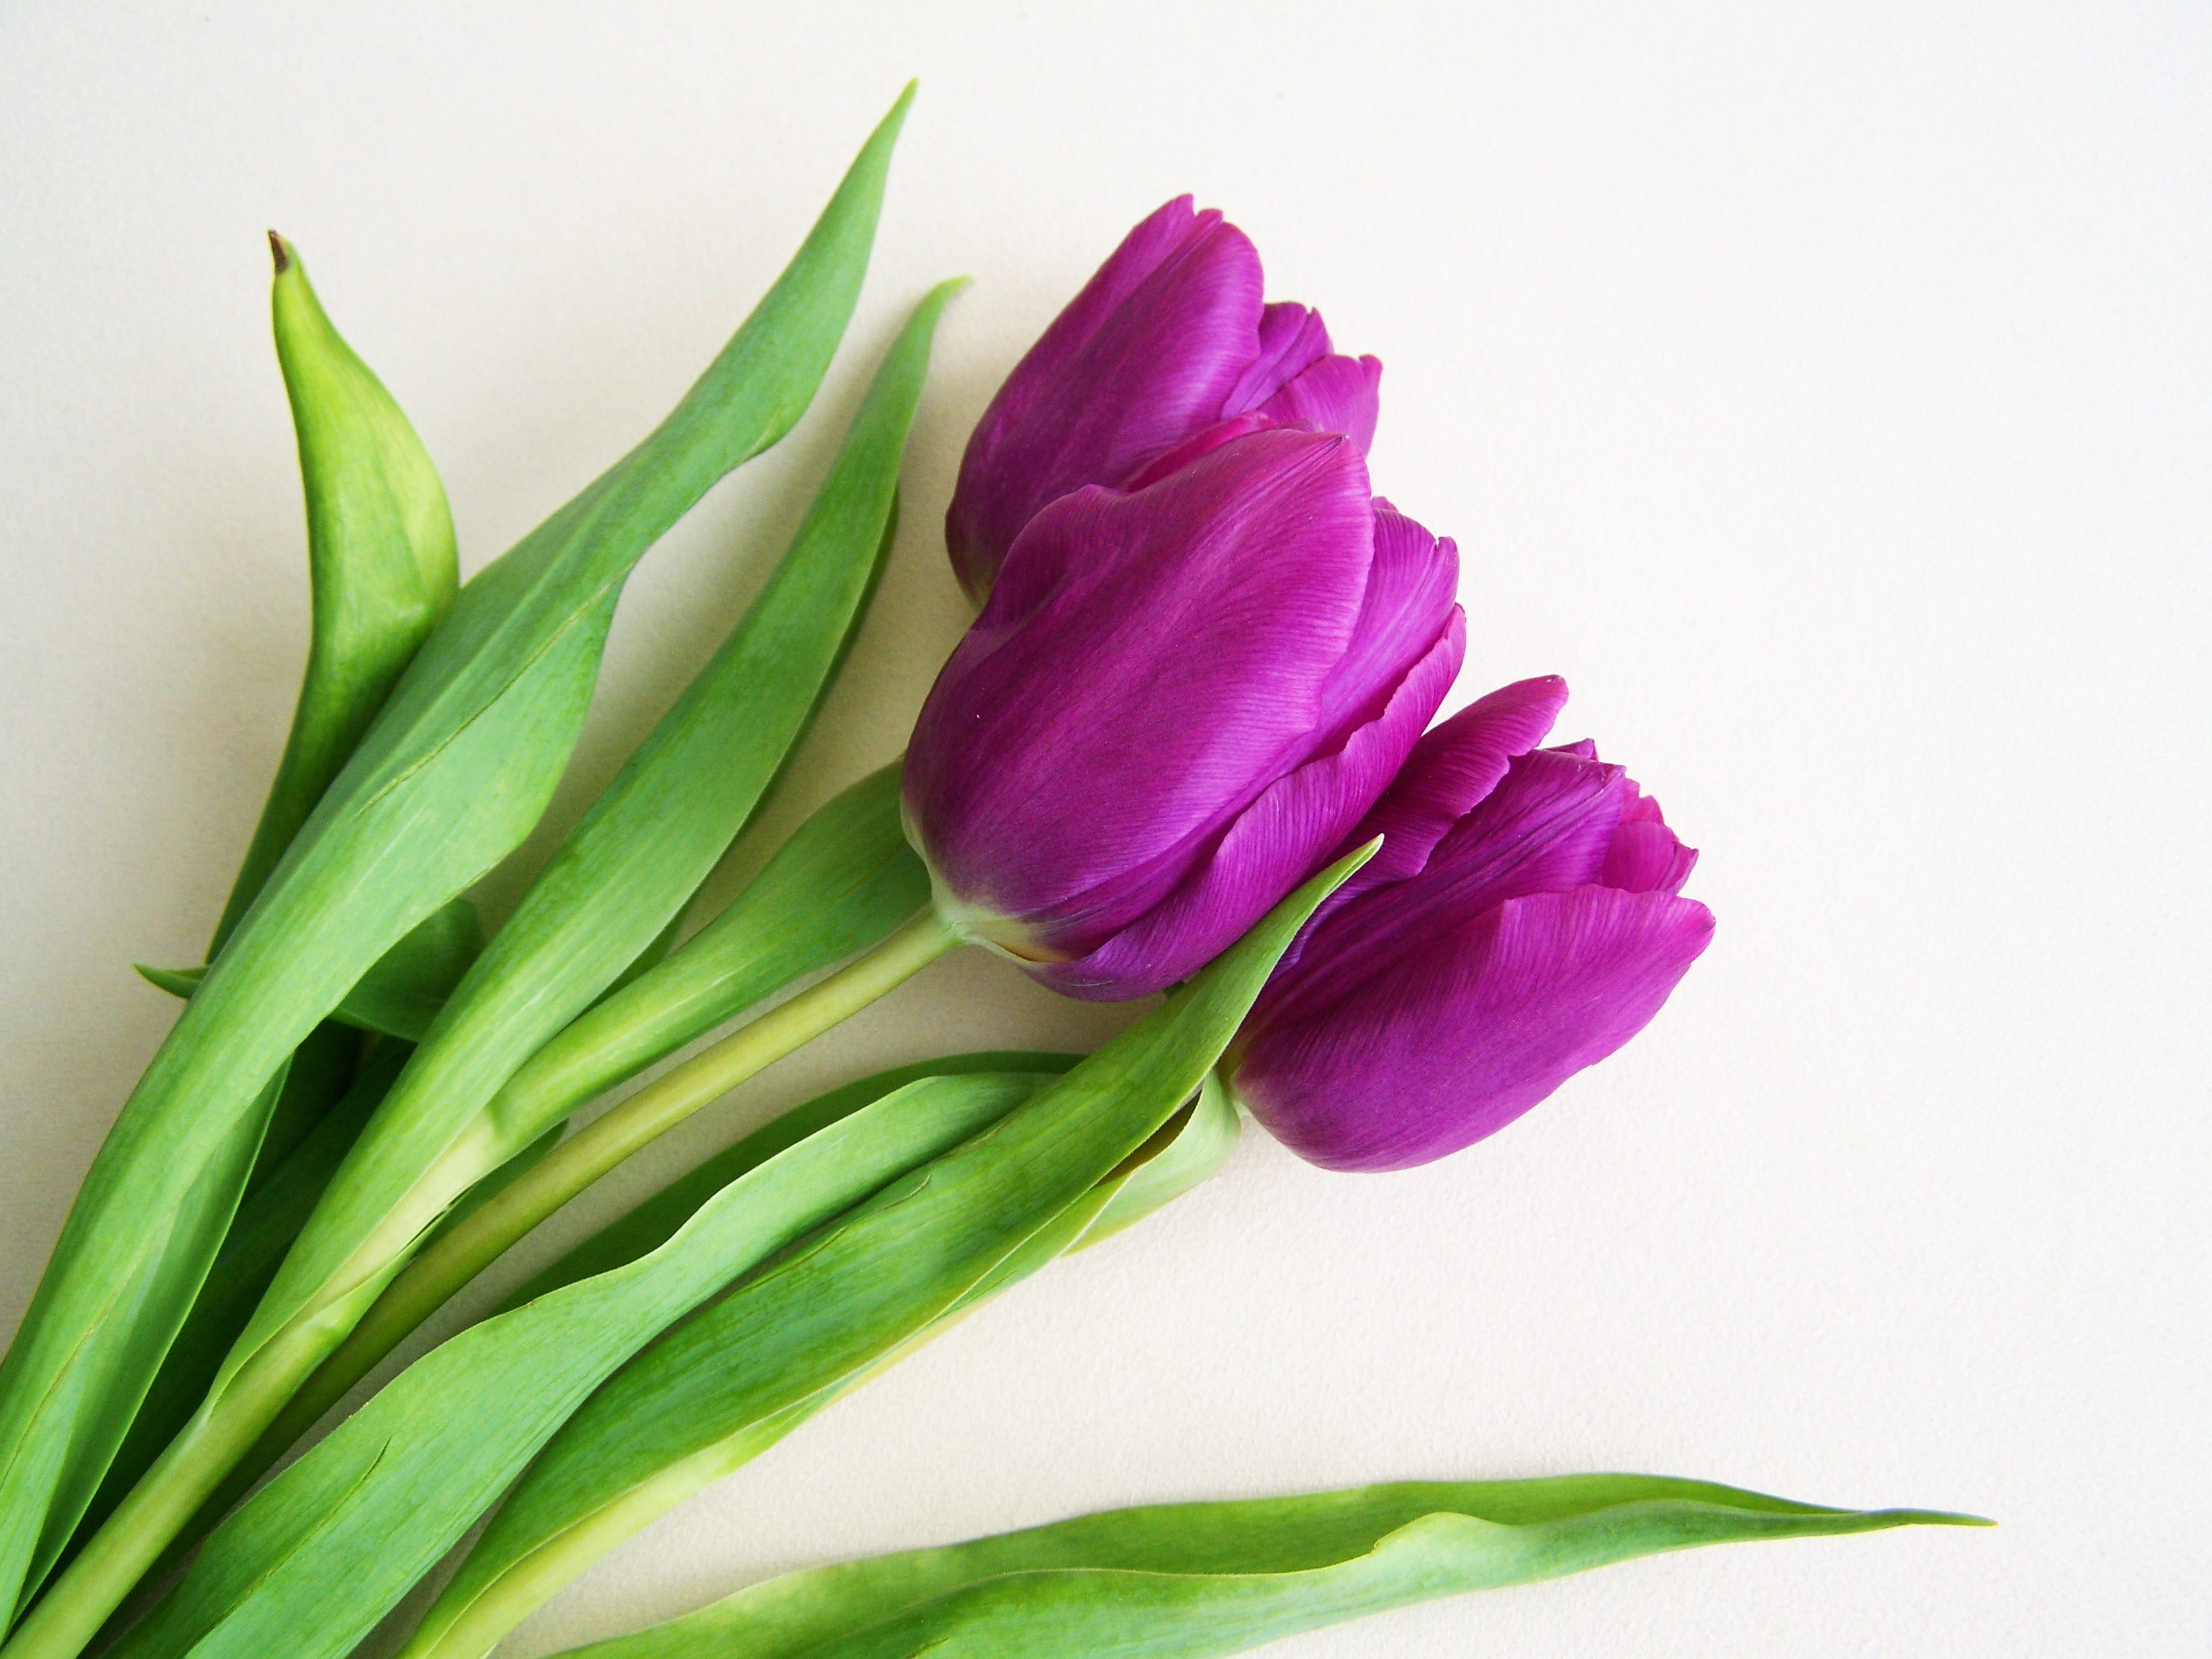
plant, flower, petal, tulip, flora, spring flower, flowering plant, purple tulips, plant stem, land plant